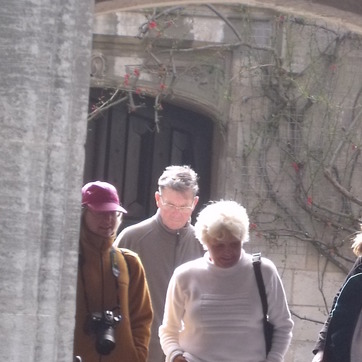
Material: hair